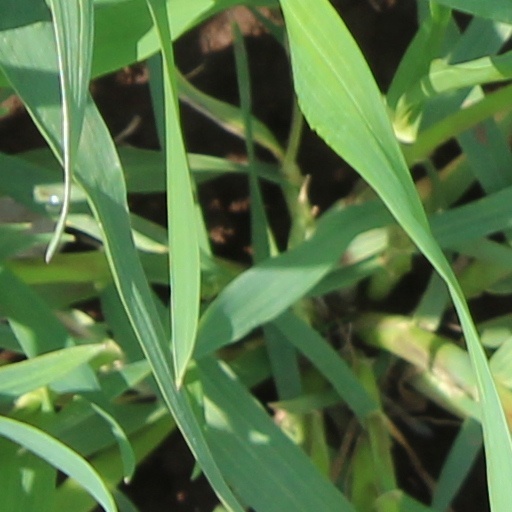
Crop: wheat